Chapel (character)

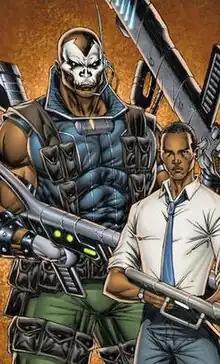
Chapel

Chapel (Bruce Stinson) is a supervillain/antihero character appearing in comics published by Rob Liefeld, who created the character in 1992 as a member of the government superhero group Youngblood for their series of the same name published by Extreme Studios.